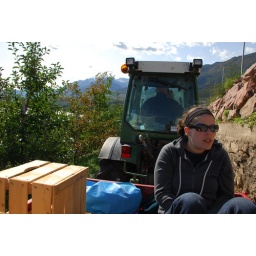
Yup, Paolo is on the phone while riding a tractor through an apple orchard in the mountains.